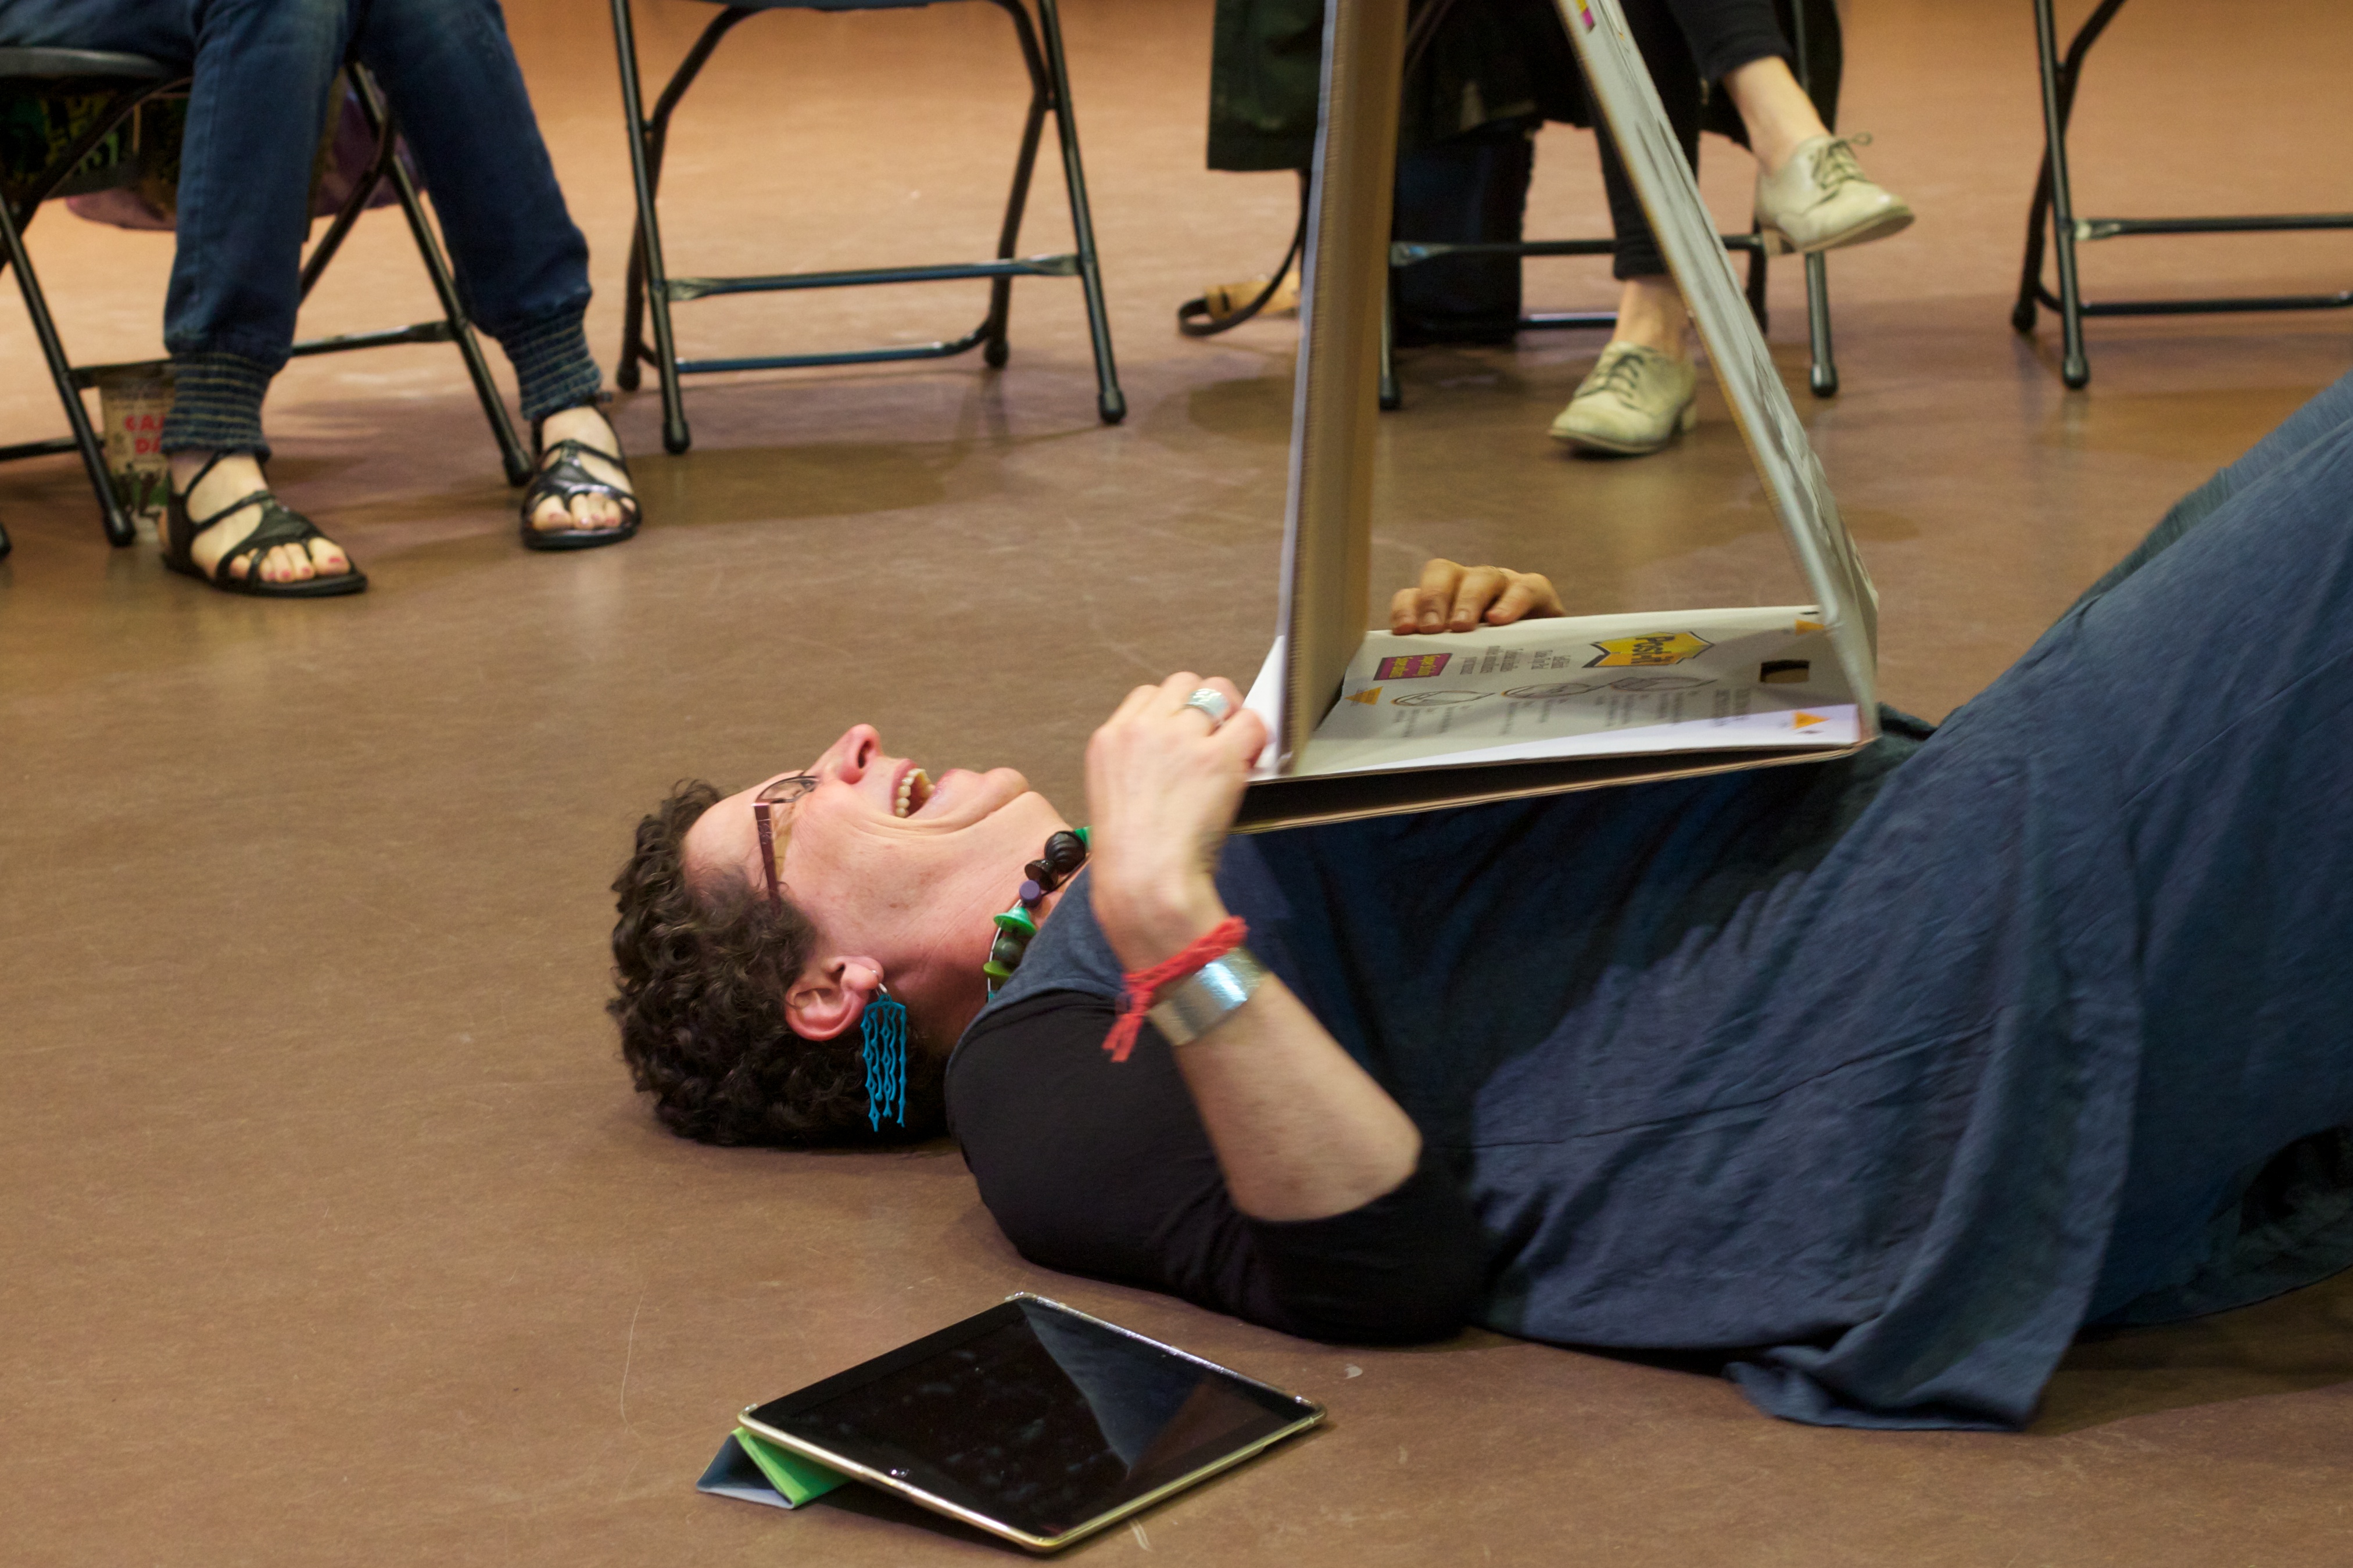
leg, human body, sports, oce2012, nancywhite, human positions, human action, physical fitness